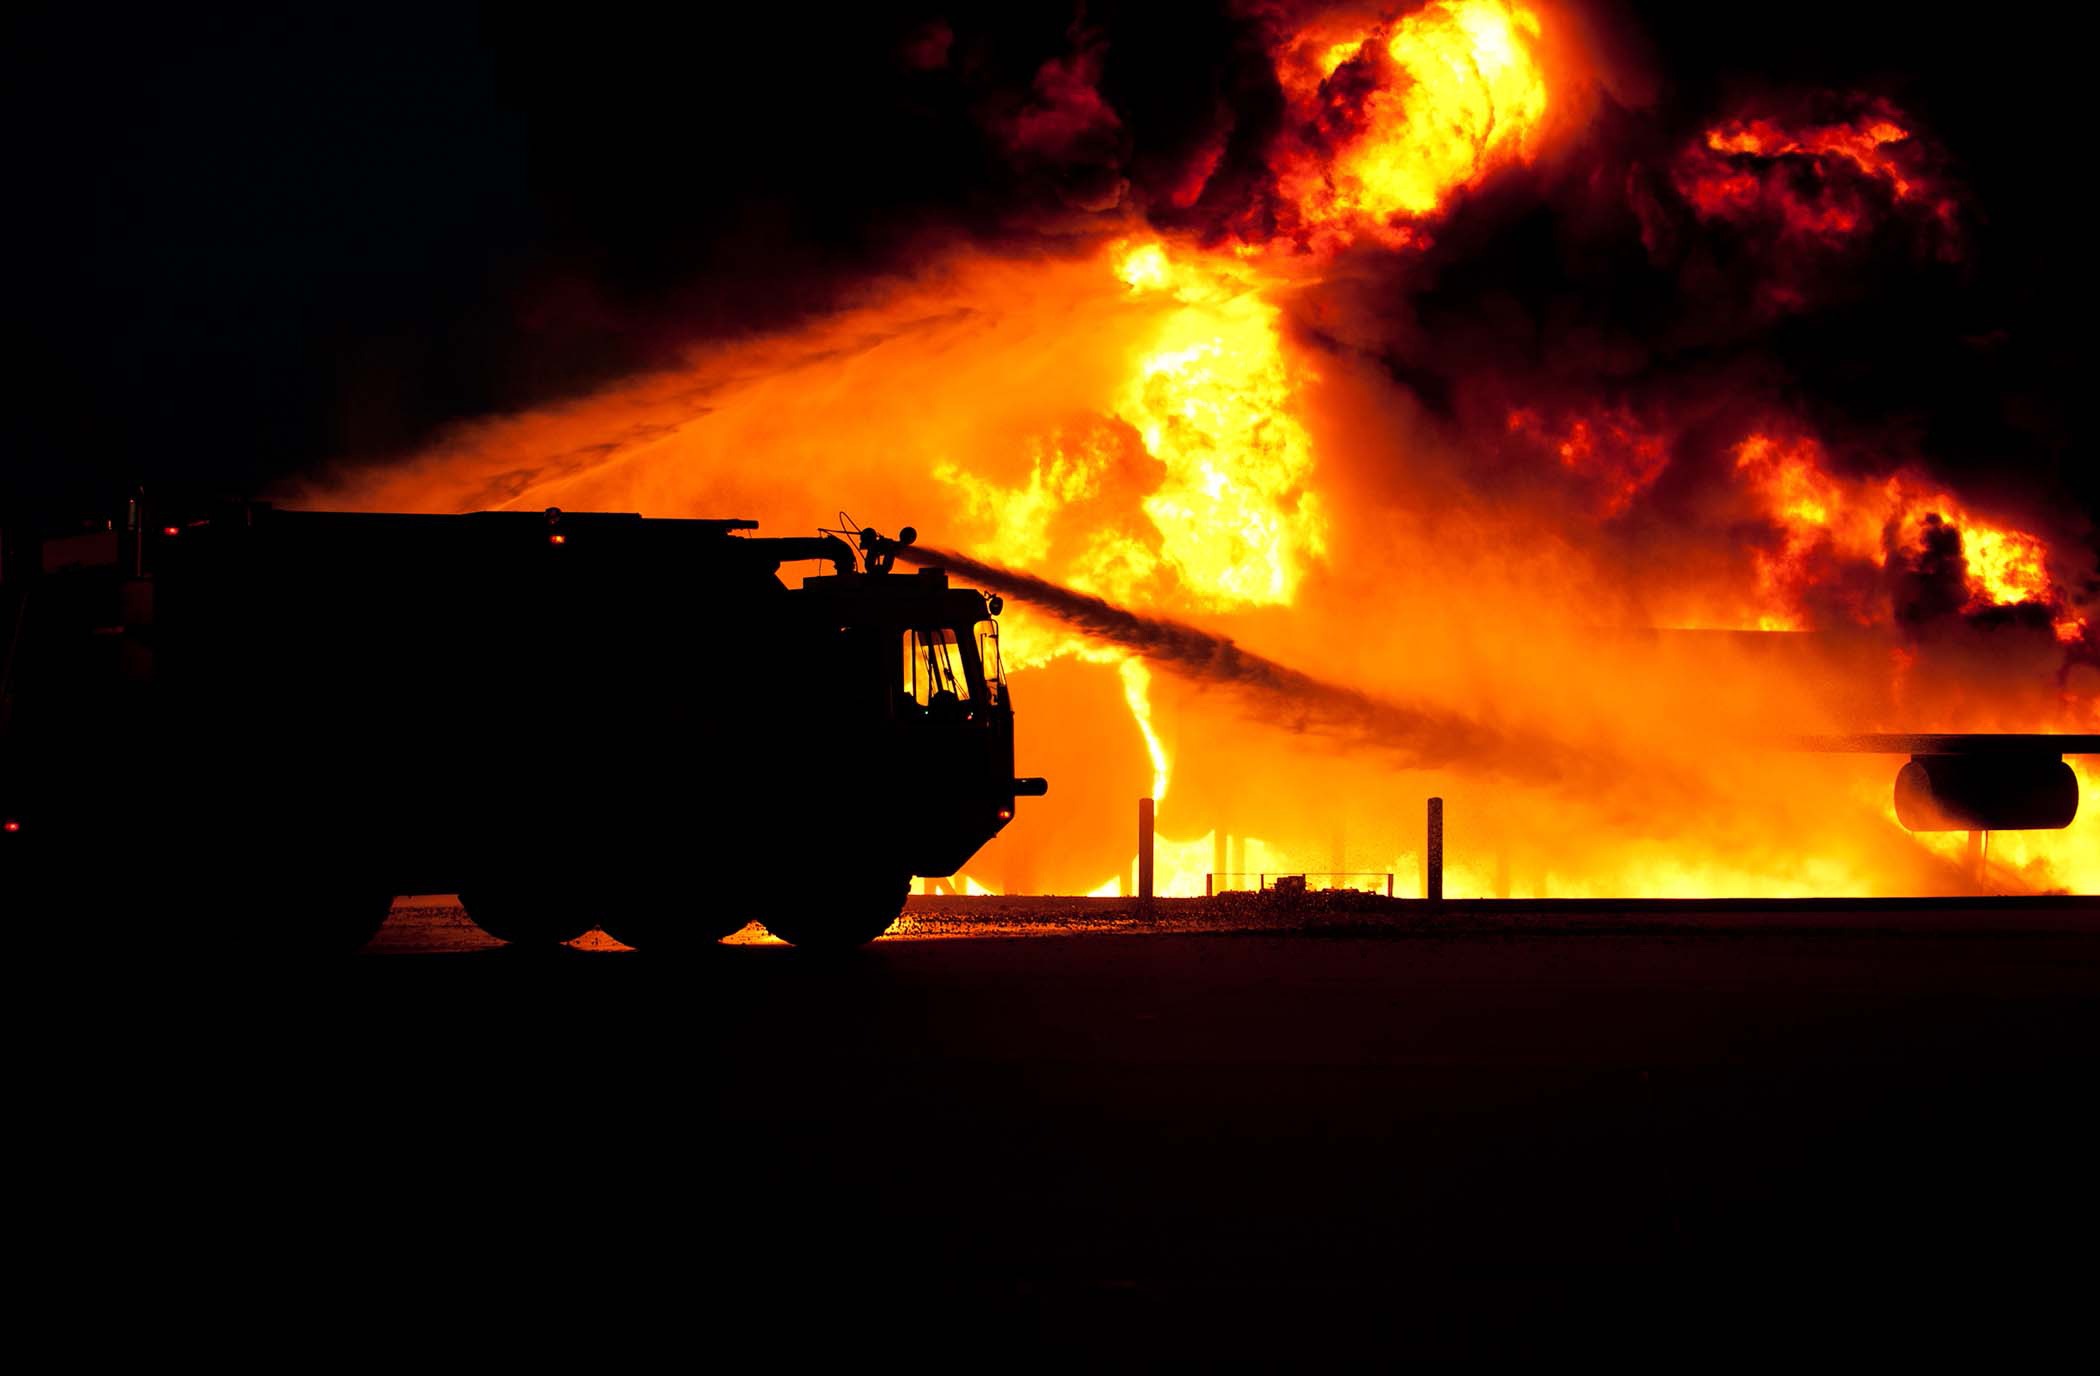
outdoor, silhouette, truck, flame, fire, darkness, bonfire, fight, outside, danger, fighting, flames, dangerous, geological phenomenon